King of the Romans

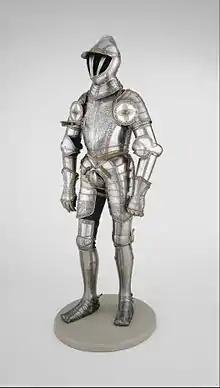
"Armor of Ferdinand I, Holy Roman Emperor", created when he was still King of the Romans in 1549.

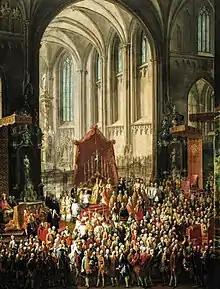
Coronation of Archduke Joseph as King of the Romans in the Imperial Cathedral of Saint Bartholomew in Frankfurt, 3 April 1764

The title "Romanorum Rex" ceased to be used for ruling kings after 1508, when the Pope permitted King Maximilian I to use the title of "Electus Romanorum Imperator" ("elected Emperor of the Romans") after he failed in a good-faith attempt to journey to Rome. At this time Maximilian also took the new title "King in Germania" ("Germaniae rex", "König in Germanien"), but the latter was never used as a primary title.